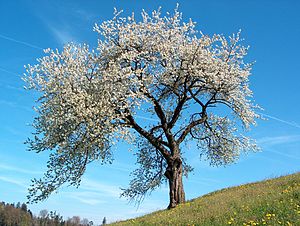
Nowruz
Forårets første dag og begyndelsen på det nye iranske år – her ses et kirsebærtræ
Nowruz er det traditionelle iranske nytår, som fejres i Iran, Tyrkiet, Aserbajdsjan, Afghanistan, Albanien, Georgien og i de tidligere sovjetrepublikker: Turkmenistan, Tadsjikistan, Usbekistan, Kirgisistan og i Kasakhstan. Alawiter fejrer også Nowruz.